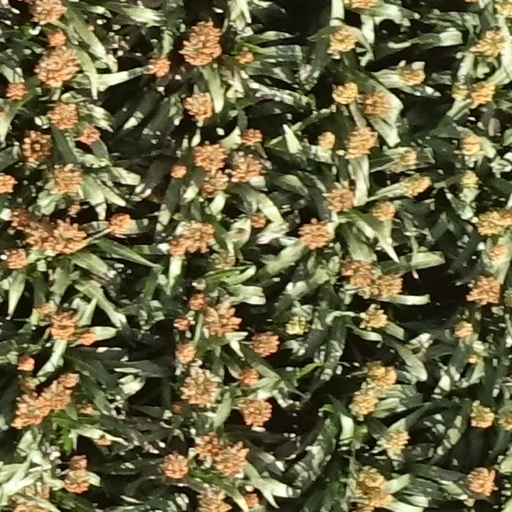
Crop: sorghum